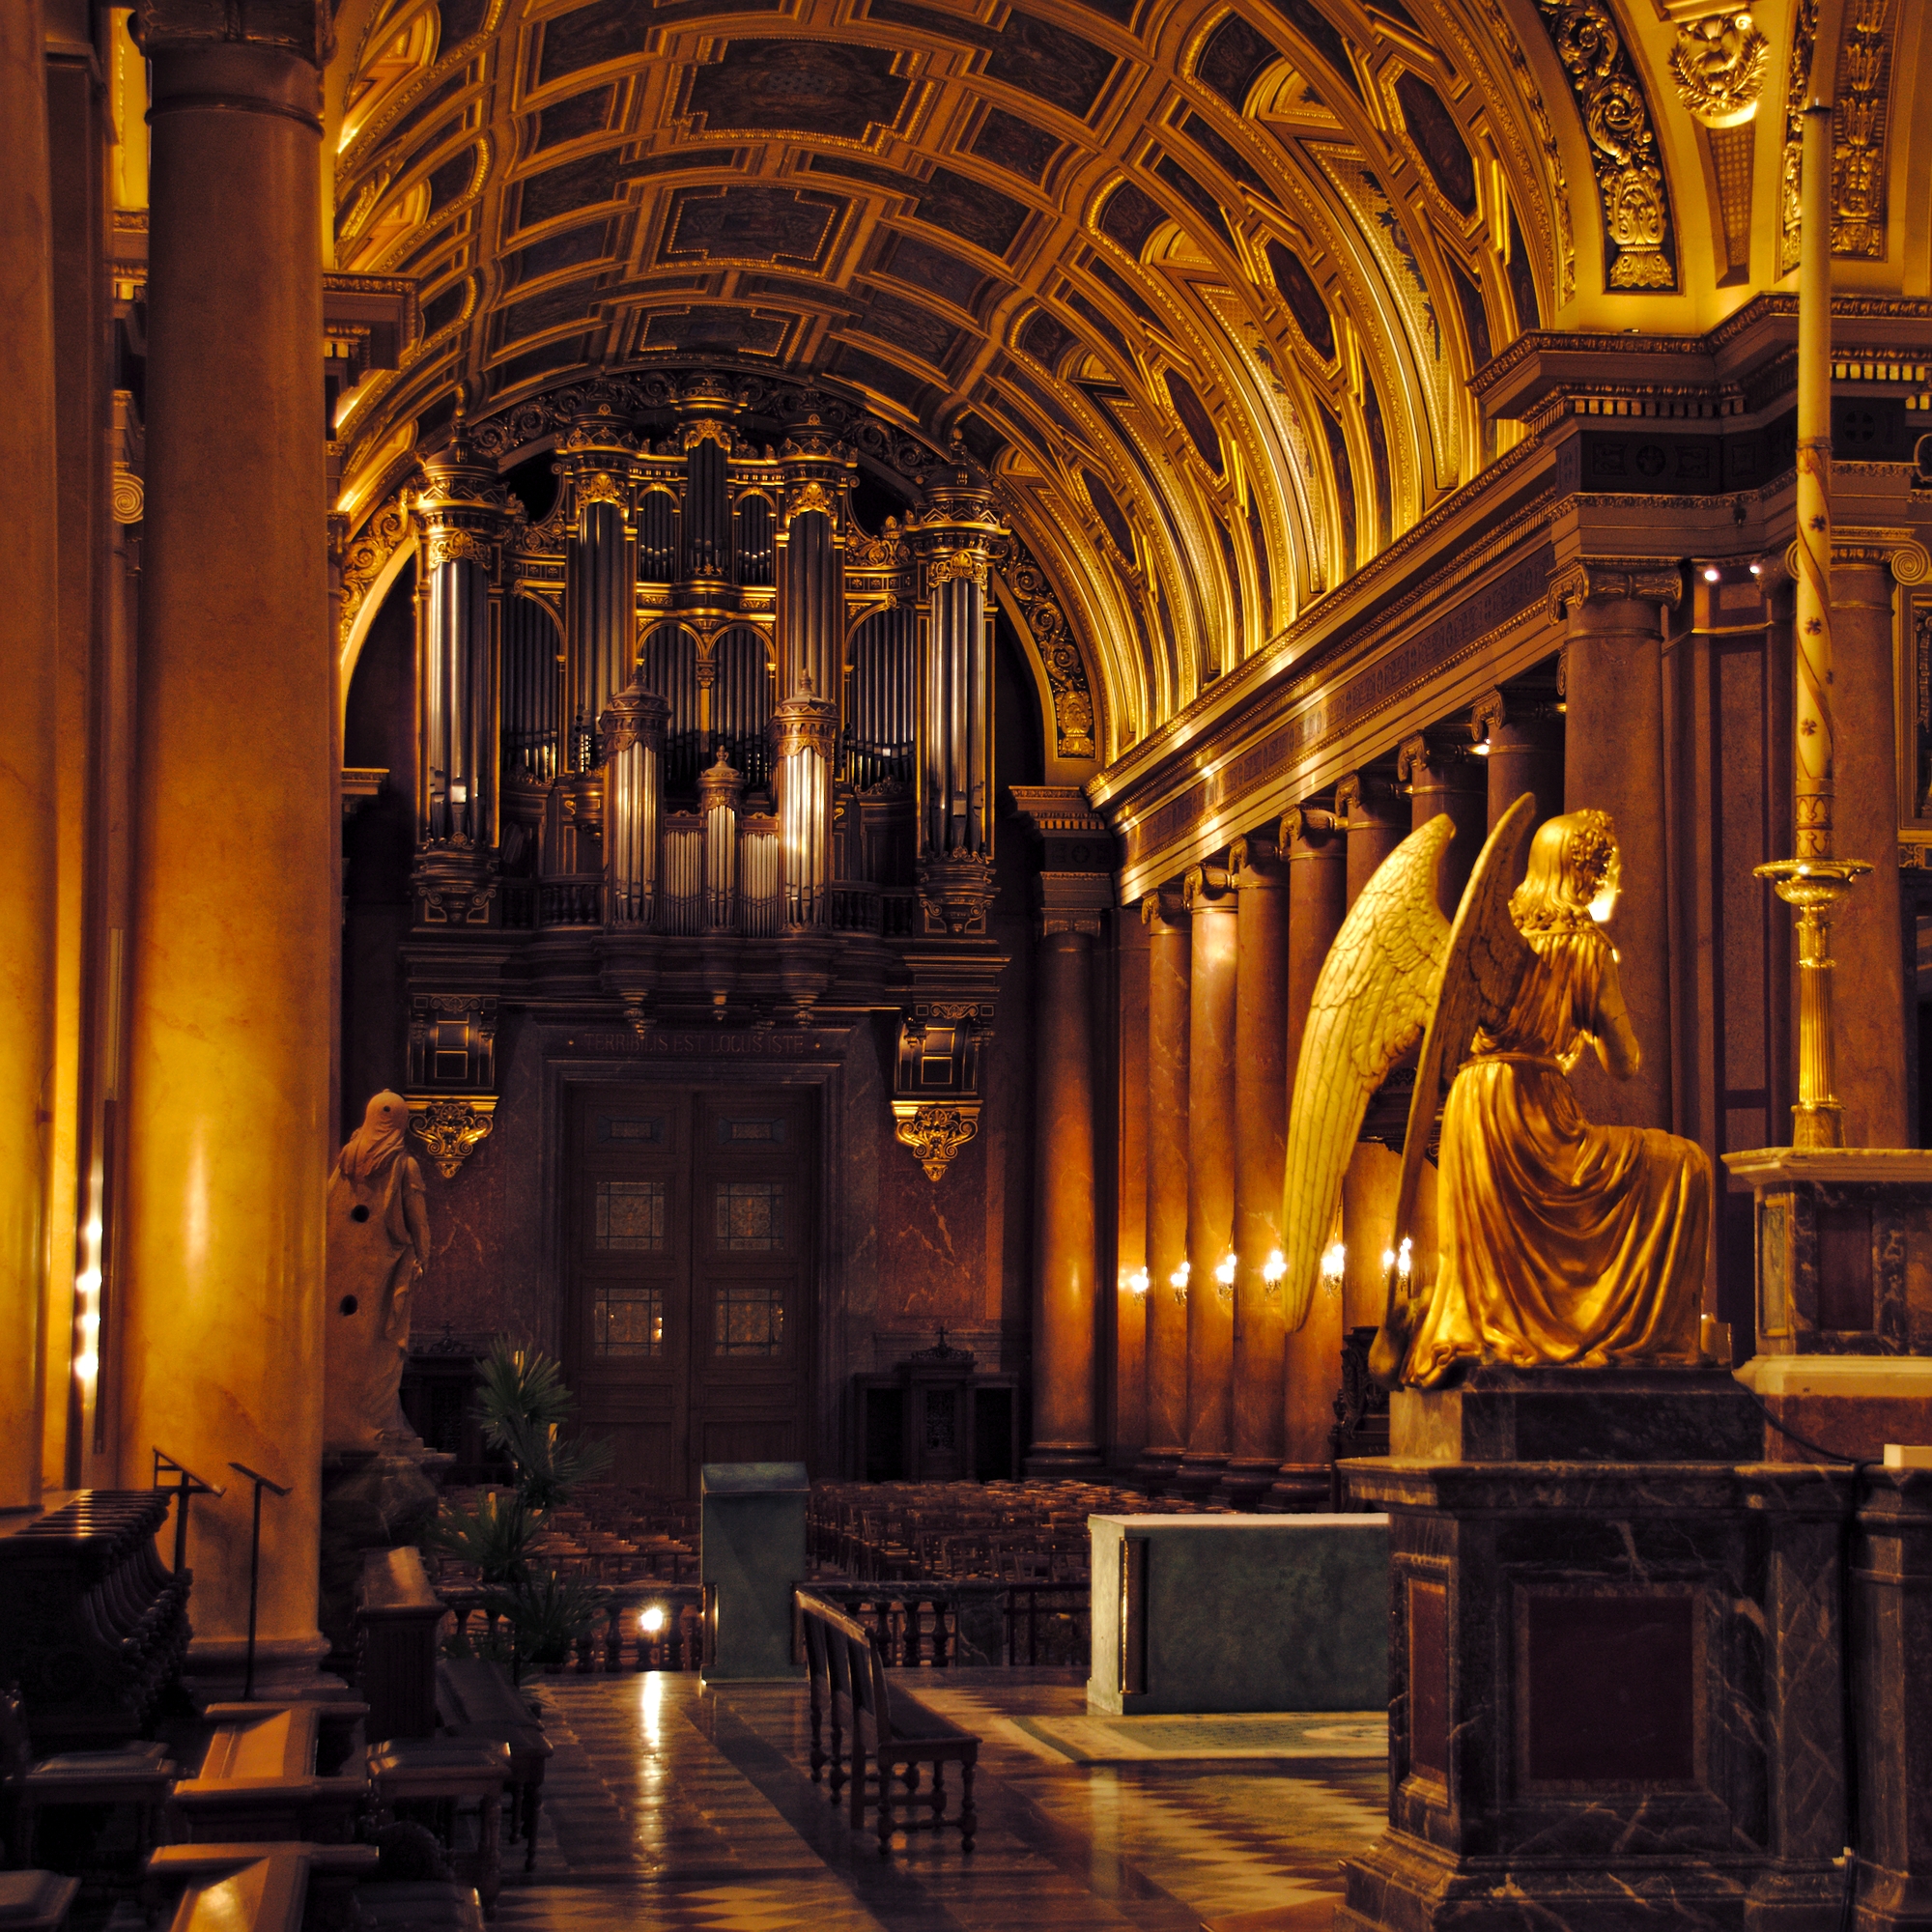
architecture, building, france, church, cathedral, chapel, lighting, place of worship, angel, altar, symmetry, nave, basilica, brittany, rennes, saintpierre